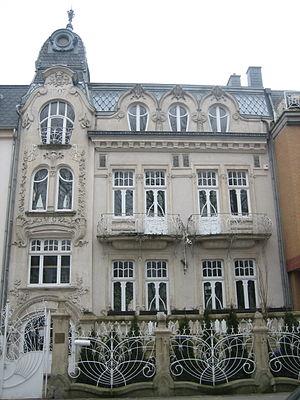
Cet article recense les édifices de style Art nouveau sur le territoire du Grand-Duché de Luxembourg.